Stamford American School Hong Kong

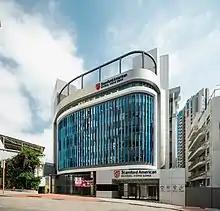
Stamford American School Hong Kong

Stamford American School Hong Kong is a private school in Hong Kong that offers K-12 international educational program with American standards-based curriculum for over 700 students from more than 30 nationalities in Ho Man Tin, Kowloon. Opened in 2017, Stamford offers Pre-Primary to Grade 12 for students aged 5 to 18. Stamford is authorized to offer International Baccalaureate (IB) Diploma Programme (DP) and is an authorized IB World School. Stamford American School Hong Kong is also a Council of International Schools Accredited School.